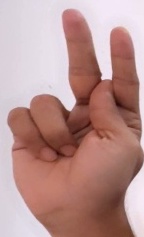
ASL sign: K